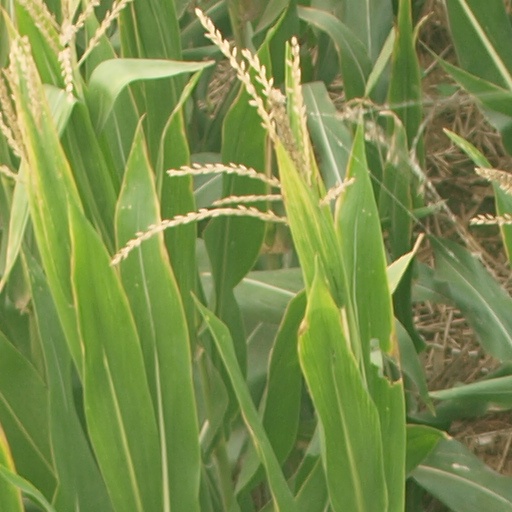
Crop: maize; corn